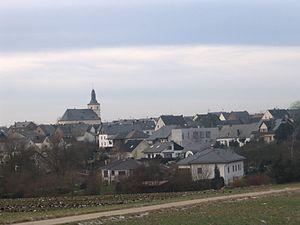
Mörsdorf est une municipalité de l'arrondissement de Rhin-Hunsrück du Land de Rhénanie-Palatinat, en Allemagne. Elle fait partie de la communauté des communes de Kastellaun.